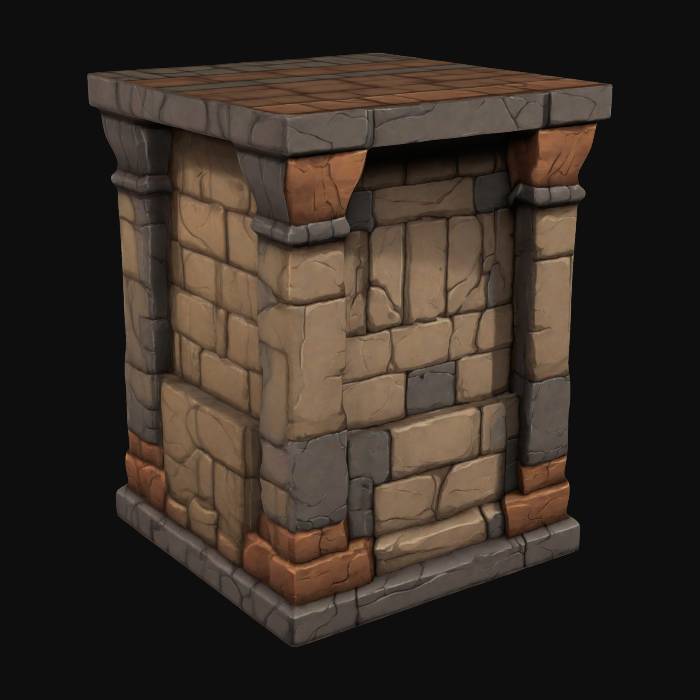
미적 점수 (1~10점): 8